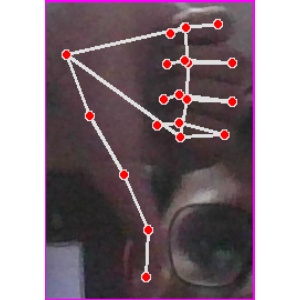
अक्षर: फ